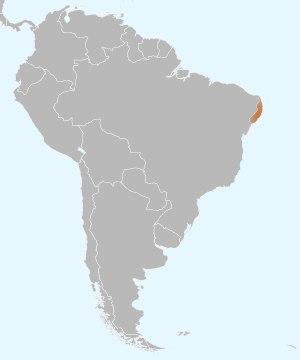
La Chevêchette des Moore est une espèce d'oiseaux de la famille des Strigidae.